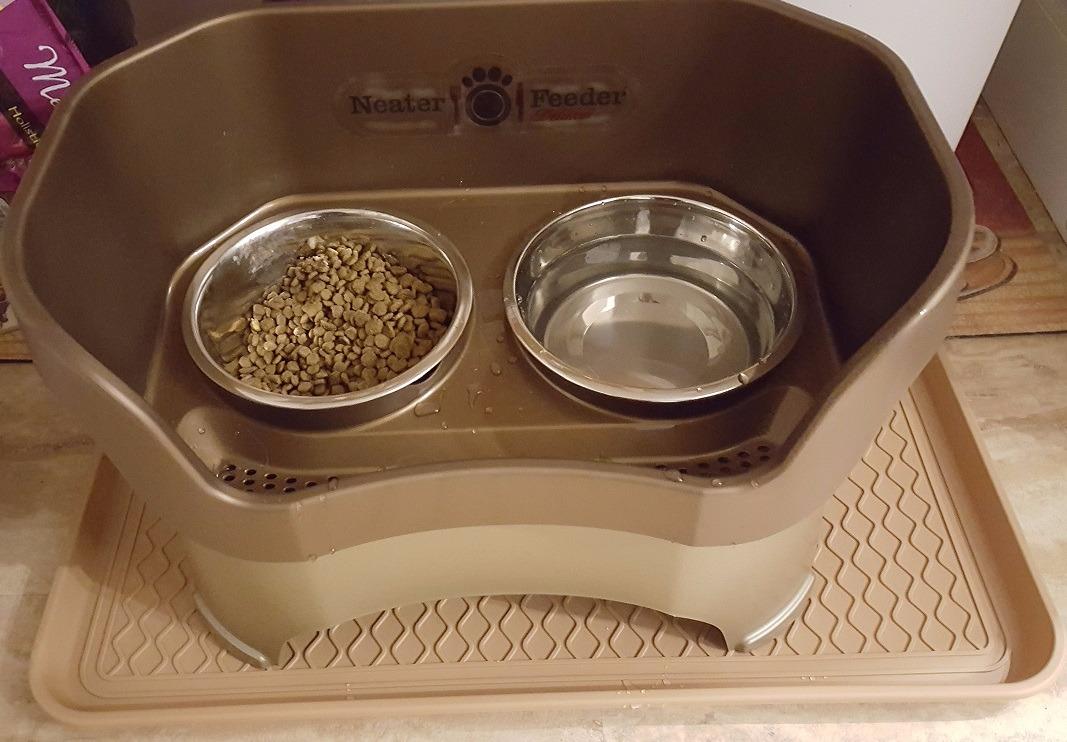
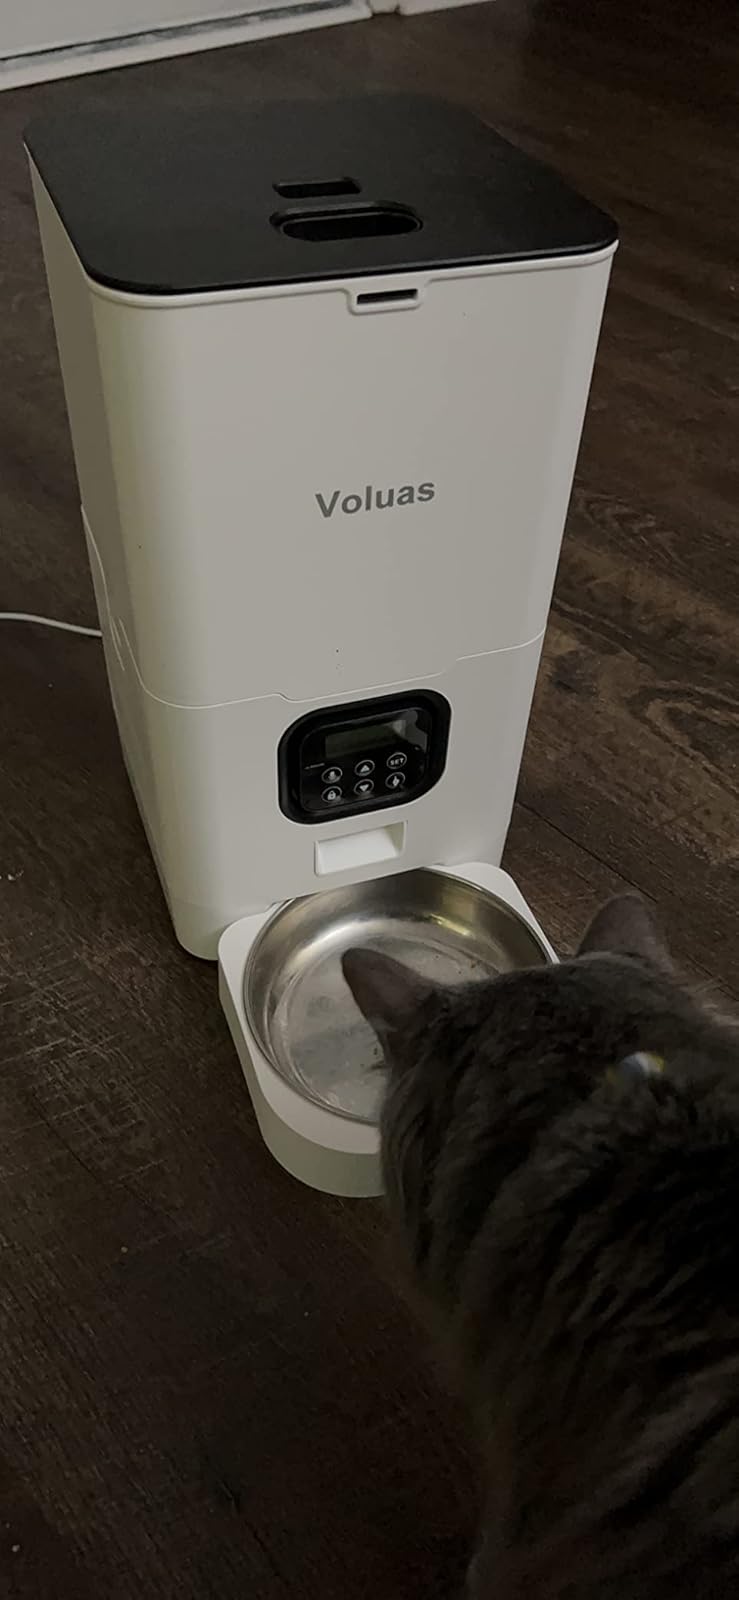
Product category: items_feeder
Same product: no